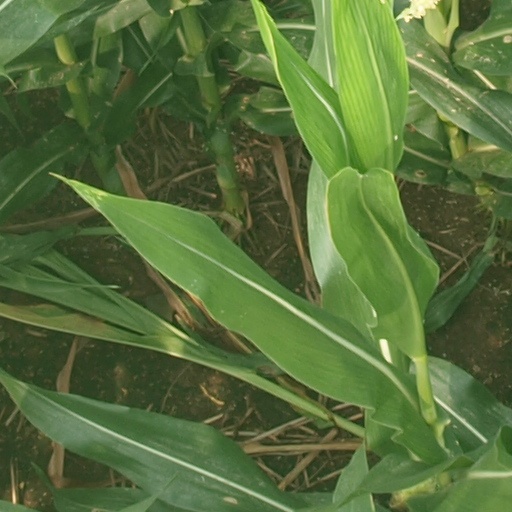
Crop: maize; corn